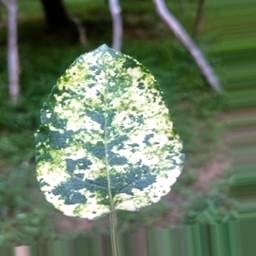
Label: Apple_Mosaic